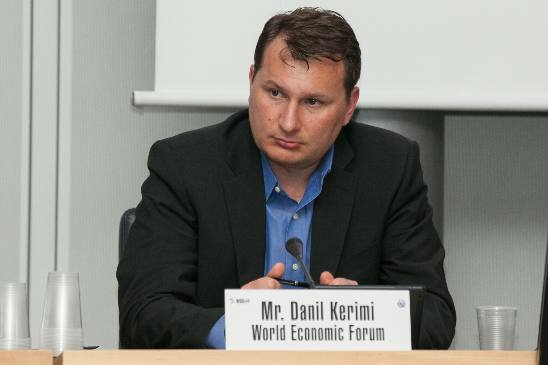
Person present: Yes